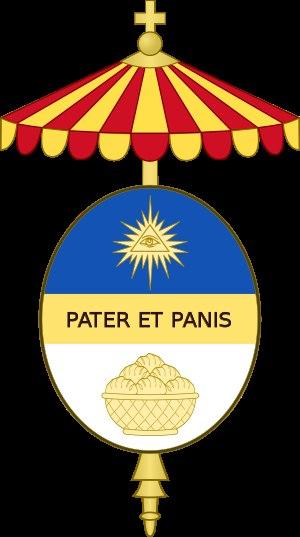
La Cathédrale de Salta siège de l'archidiocèse de même nom, est une cathédrale d'Argentine datant de la deuxième partie du XIXᵉ siècle et construite à la suite de la destruction par un tremblement de terre du bâtiment précédent.